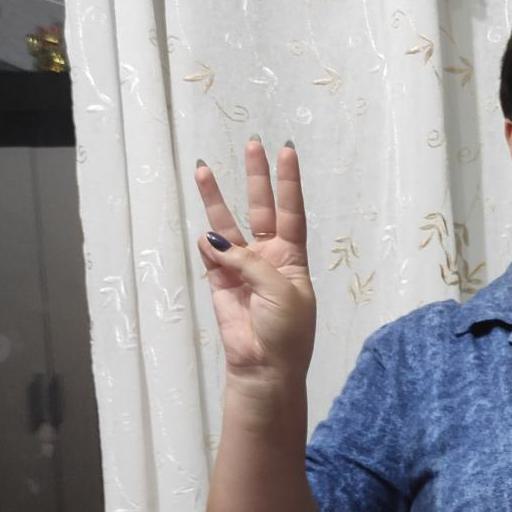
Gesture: three